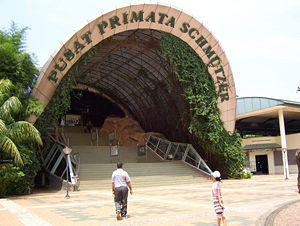
Le zoo de Ragunan est un parc zoologique indonésien situé dans la partie sud de la capitale, Jakarta, sur l'île de Java. Couvrant une superficie de 140 hectares il présente environ 3 000 animaux de plus de 270 espèces, ainsi que 171 espèces de plantes. Il emploie plus de 450 personnes. Aménagé dans un cadre tropical luxuriant, il donne une large place aux animaux indigènes, comme les dragons de Komodo, les orangs-outans, les tapirs, les anoas, les tigres de Sumatra et les bantengs.